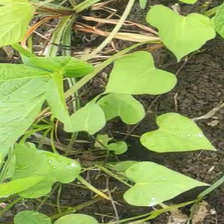
Weed species: Obscure_morning _glory(Ipomoea obscura)